Louis Aragon

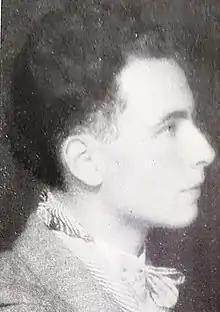
Portrait of Louis Aragon by Man Ray, half-tone print.

Louis Aragon was born in Paris. He was raised by his mother and maternal grandmother, believing them to be his sister and foster mother, respectively. His biological father, , a former senator for Forcalquier, was married and thirty years older than Aragon's mother, whom he seduced when she was seventeen. Aragon's mother passed Andrieux off to her son as his godfather. Aragon was only told the truth at the age of 19, as he was leaving to serve in the First World War, from which neither he nor his parents believed he would return. Andrieux's refusal or inability to recognize his son would influence Aragon's poetry later on.